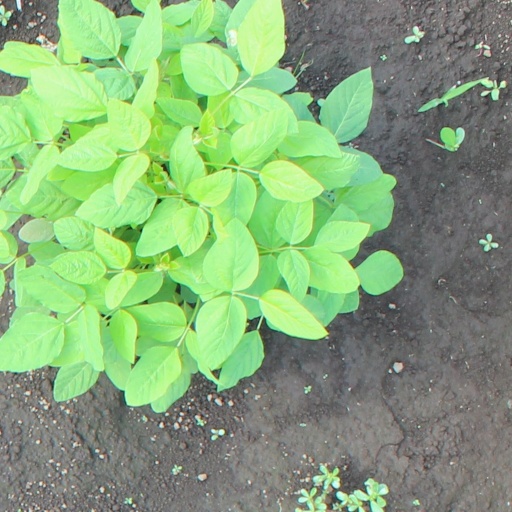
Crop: soybean